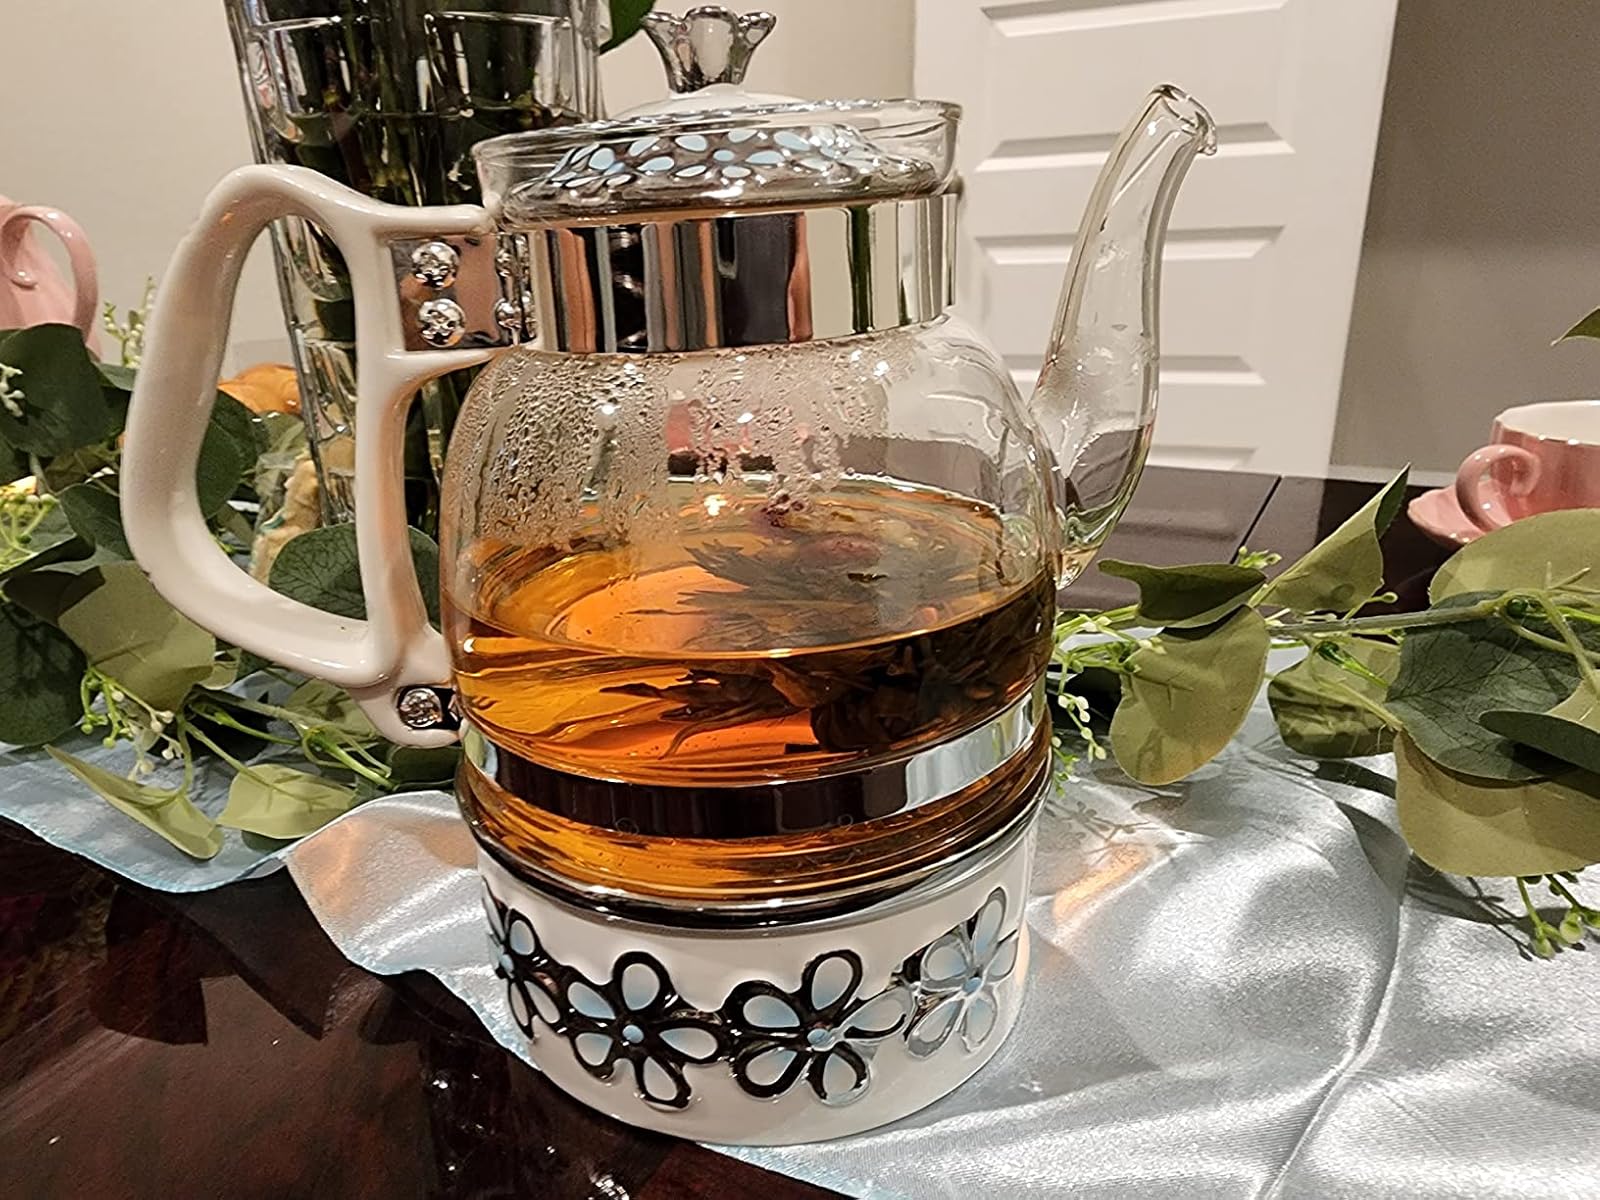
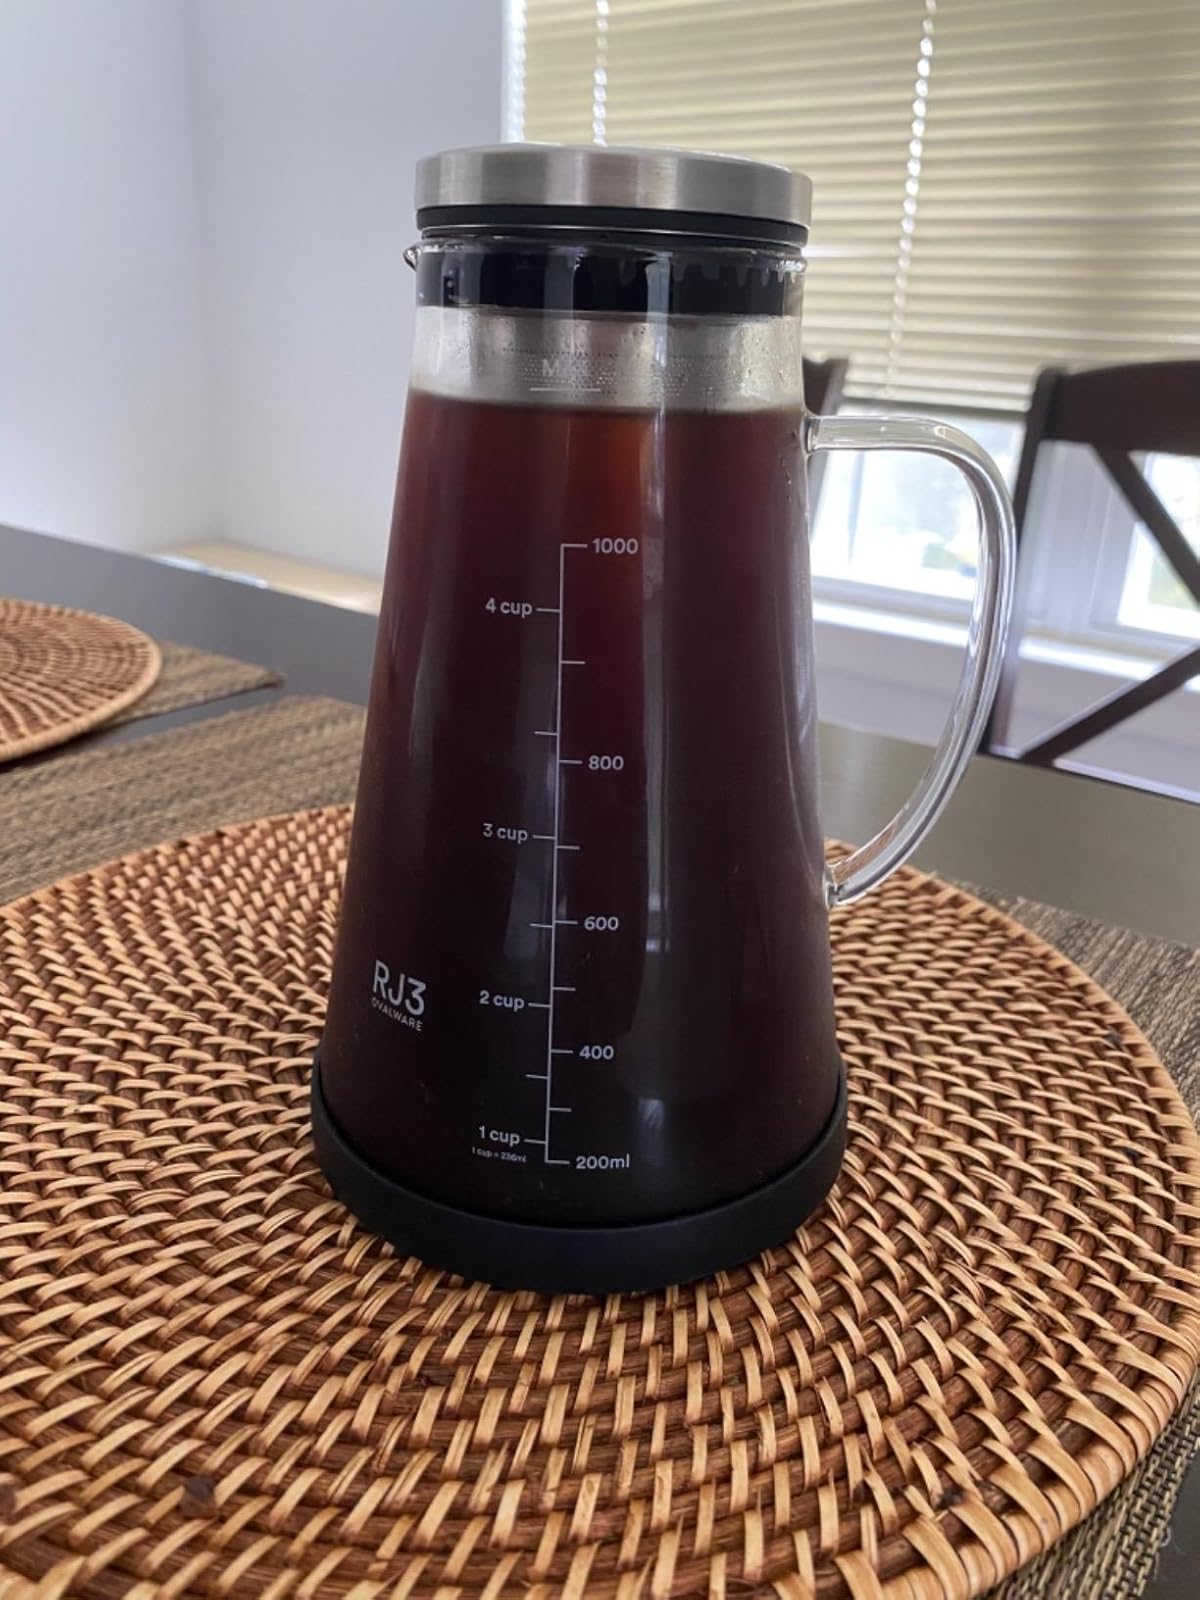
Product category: items_tea
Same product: no